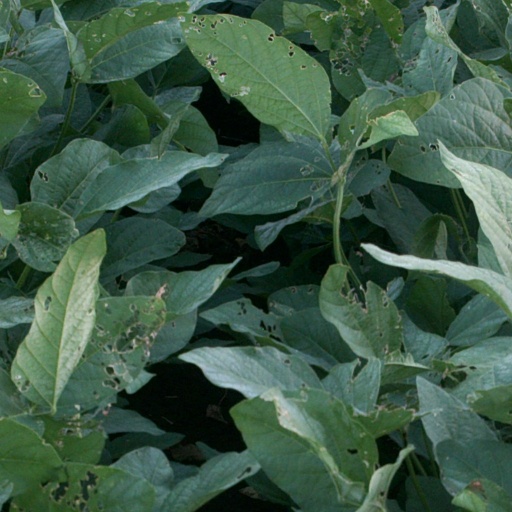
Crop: soybean